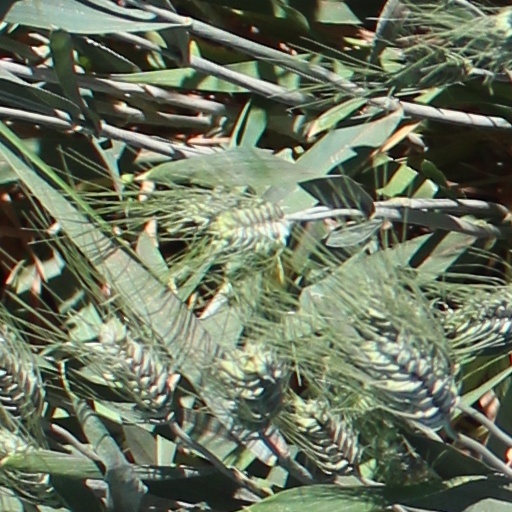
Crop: wheat